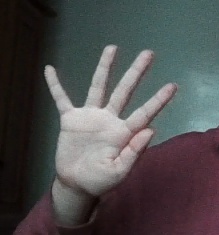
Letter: sheen